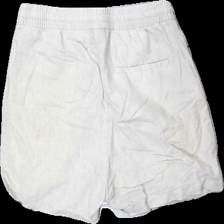
View: back
Type: Shorts
Category: Ladies
Brand: H&M
Colors: Beige
Material: 100% Cotton
Cut: Cropped
Size: S
Season: All
Price range: 50-100
Recommended usage: Reuse
Description: beige shorts with drawstring